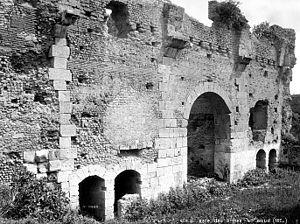
Vue des thermes de Guelma, Algérie. Photographie de Séraphin-Médéric Mieusement.
Cet article recense les monuments historiques des départements d'Algérie, anciennes divisions administratives de l'Algérie française, de 1848 à 1962.